The Hollow Point

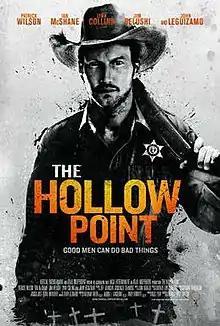
Theatrical release poster

The Hollow Point is a 2016 American Western film directed by Gonzalo López-Gallego and written by Nils Lyew. The film stars Patrick Wilson, Lynn Collins, Ian McShane, John Leguizamo, Jim Belushi and Michael Flynn. The film was released on December 16, 2016, by Vertical Entertainment.